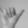
ASL letter: Y